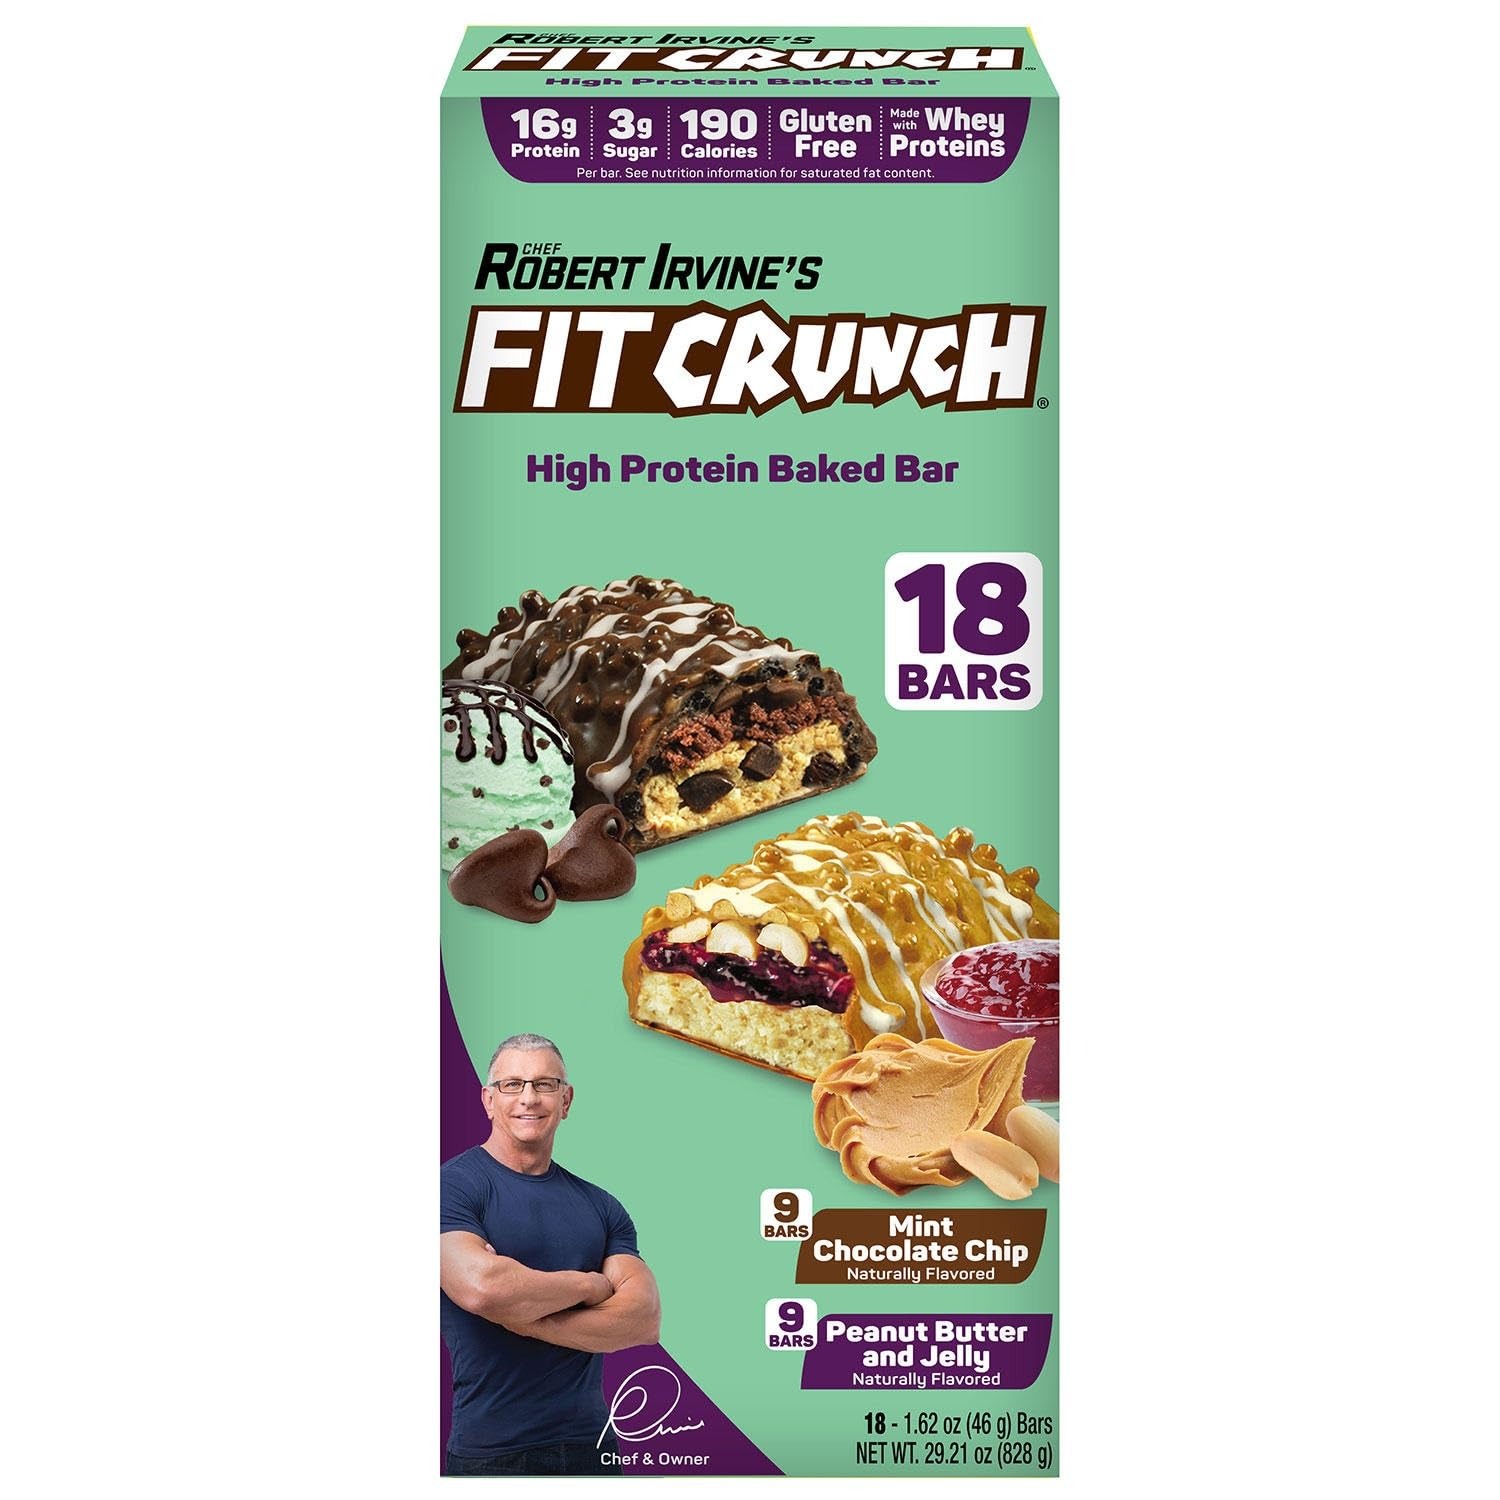
Item Name: FITCRUNCH Protein Bars, Snack Size Variety Pack, Gluten Free (18 Bars, Mint Chocolate Chip & Peanut Butter Jelly)
Bullet Point 1: Variety Pack: This pack contains 18 snack size protein bars (9 Mint Chocolate Chip and 9 Peanut butter & Jelly)
Bullet Point 2: The award-winning FITCRUNCH Baked Bar is arguably the best protein bar ever made. Created by co-founder and celebrity chef, Robert Irvine, to provide quality nutrition and an unmatched taste that you’d expect from a world-renown chef.
Bullet Point 3: FITCRUNCH makes getting your protein more enjoyable than ever before. Sold world-wide, enjoyed by athletes, fitness enthusiasts and families.
Bullet Point 4: Our protein bars are made of two unique protein blends (Whey Protein Isolate & Whey Protein Concentrate), which make this gluten free crunch bar the best quality protein meal available in the market.
Product Description: Chef Robert Irvine's FITCRUNCH baked bar makes getting your protein more enjoyable than ever before. You deserve a high-protein snack that satisfies your sweet tooth without the guilt. This exclusive variety pack starts out with Mint Chocolate Chip, a dessert-inspired flavor combination of rich chocolate and cool mint.
Value: 29.21
Unit: Ounce

Price: 32.95